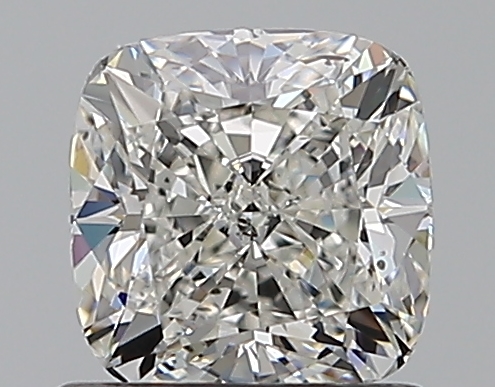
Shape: cushion
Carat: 1
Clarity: SI1
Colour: H
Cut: EX
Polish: EX
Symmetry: VG
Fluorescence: N
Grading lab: GIA
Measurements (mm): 5.57 x 5.49 x 3.81